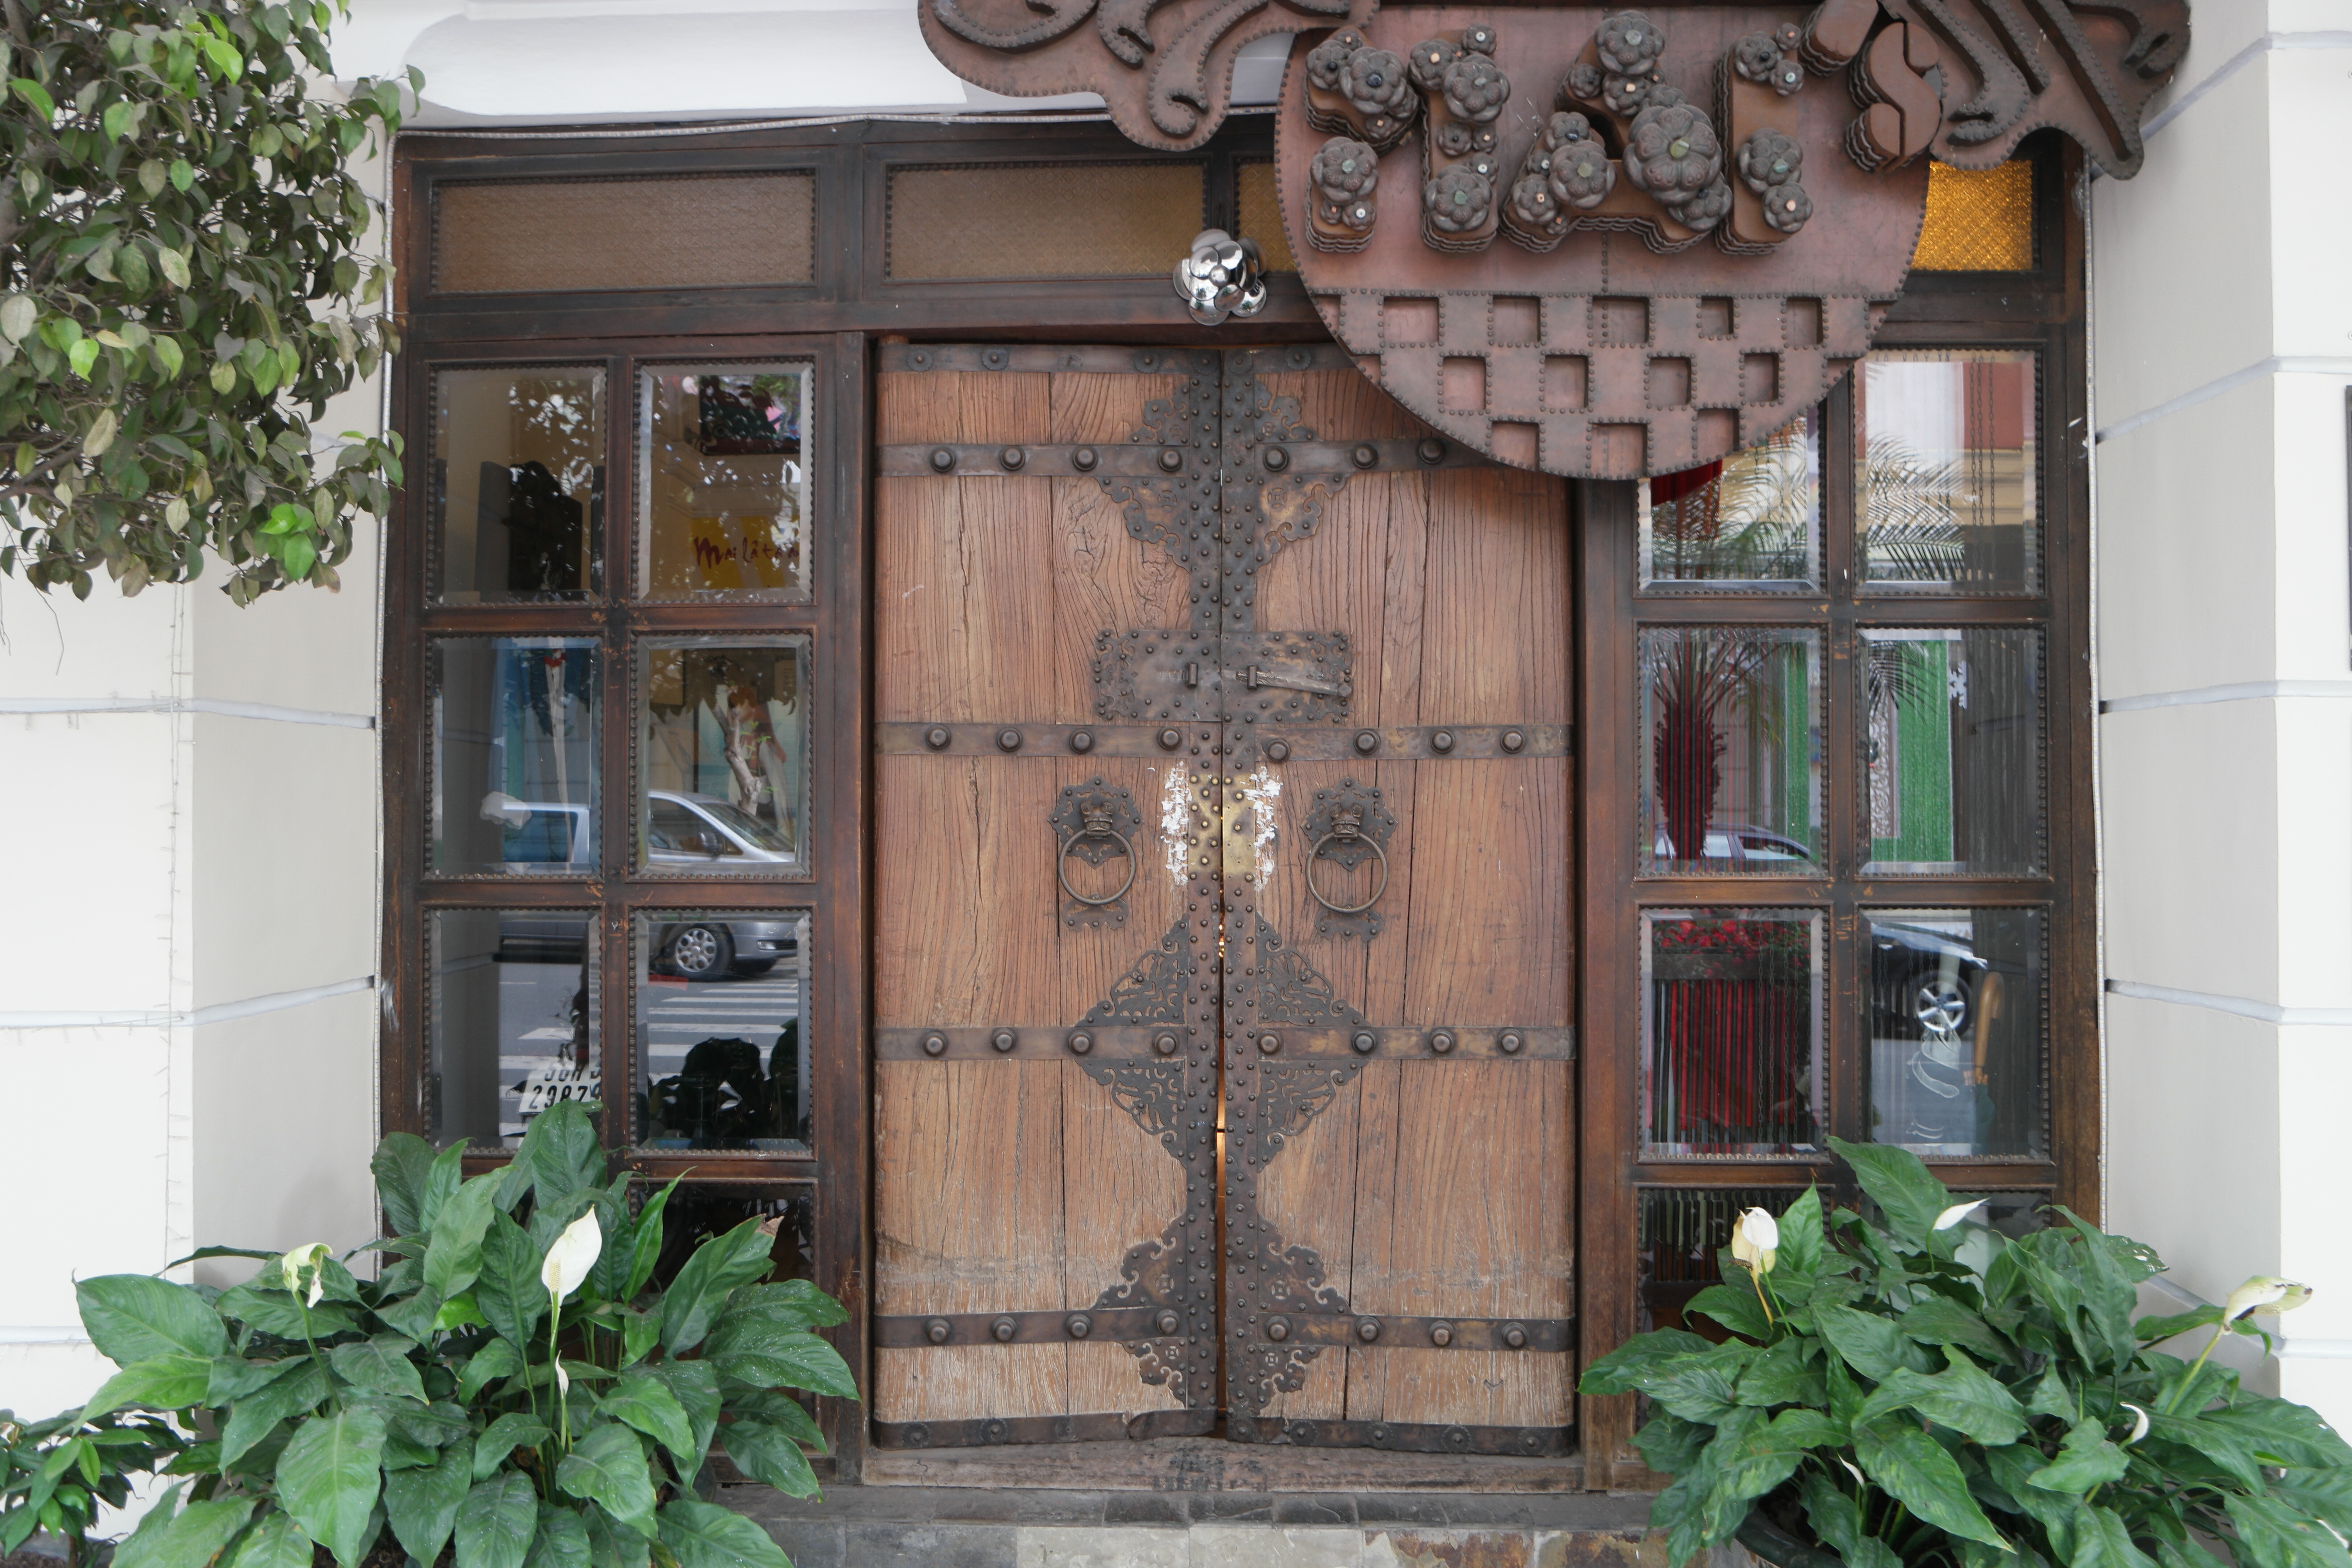
mansion, window, home, porch, balcony, entrance, facade, property, gate, door, moon, interior design, classic, estate, wood door, western static